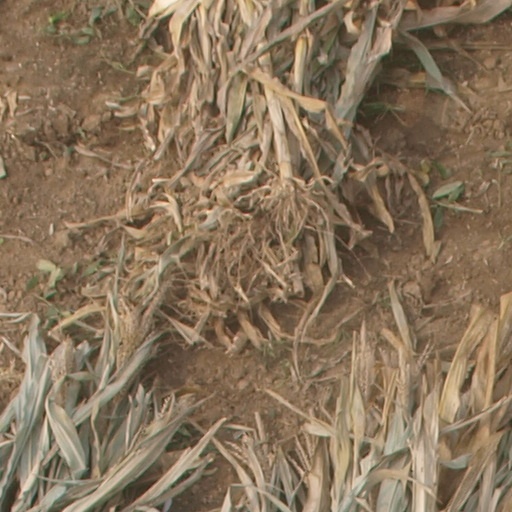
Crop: maize; corn